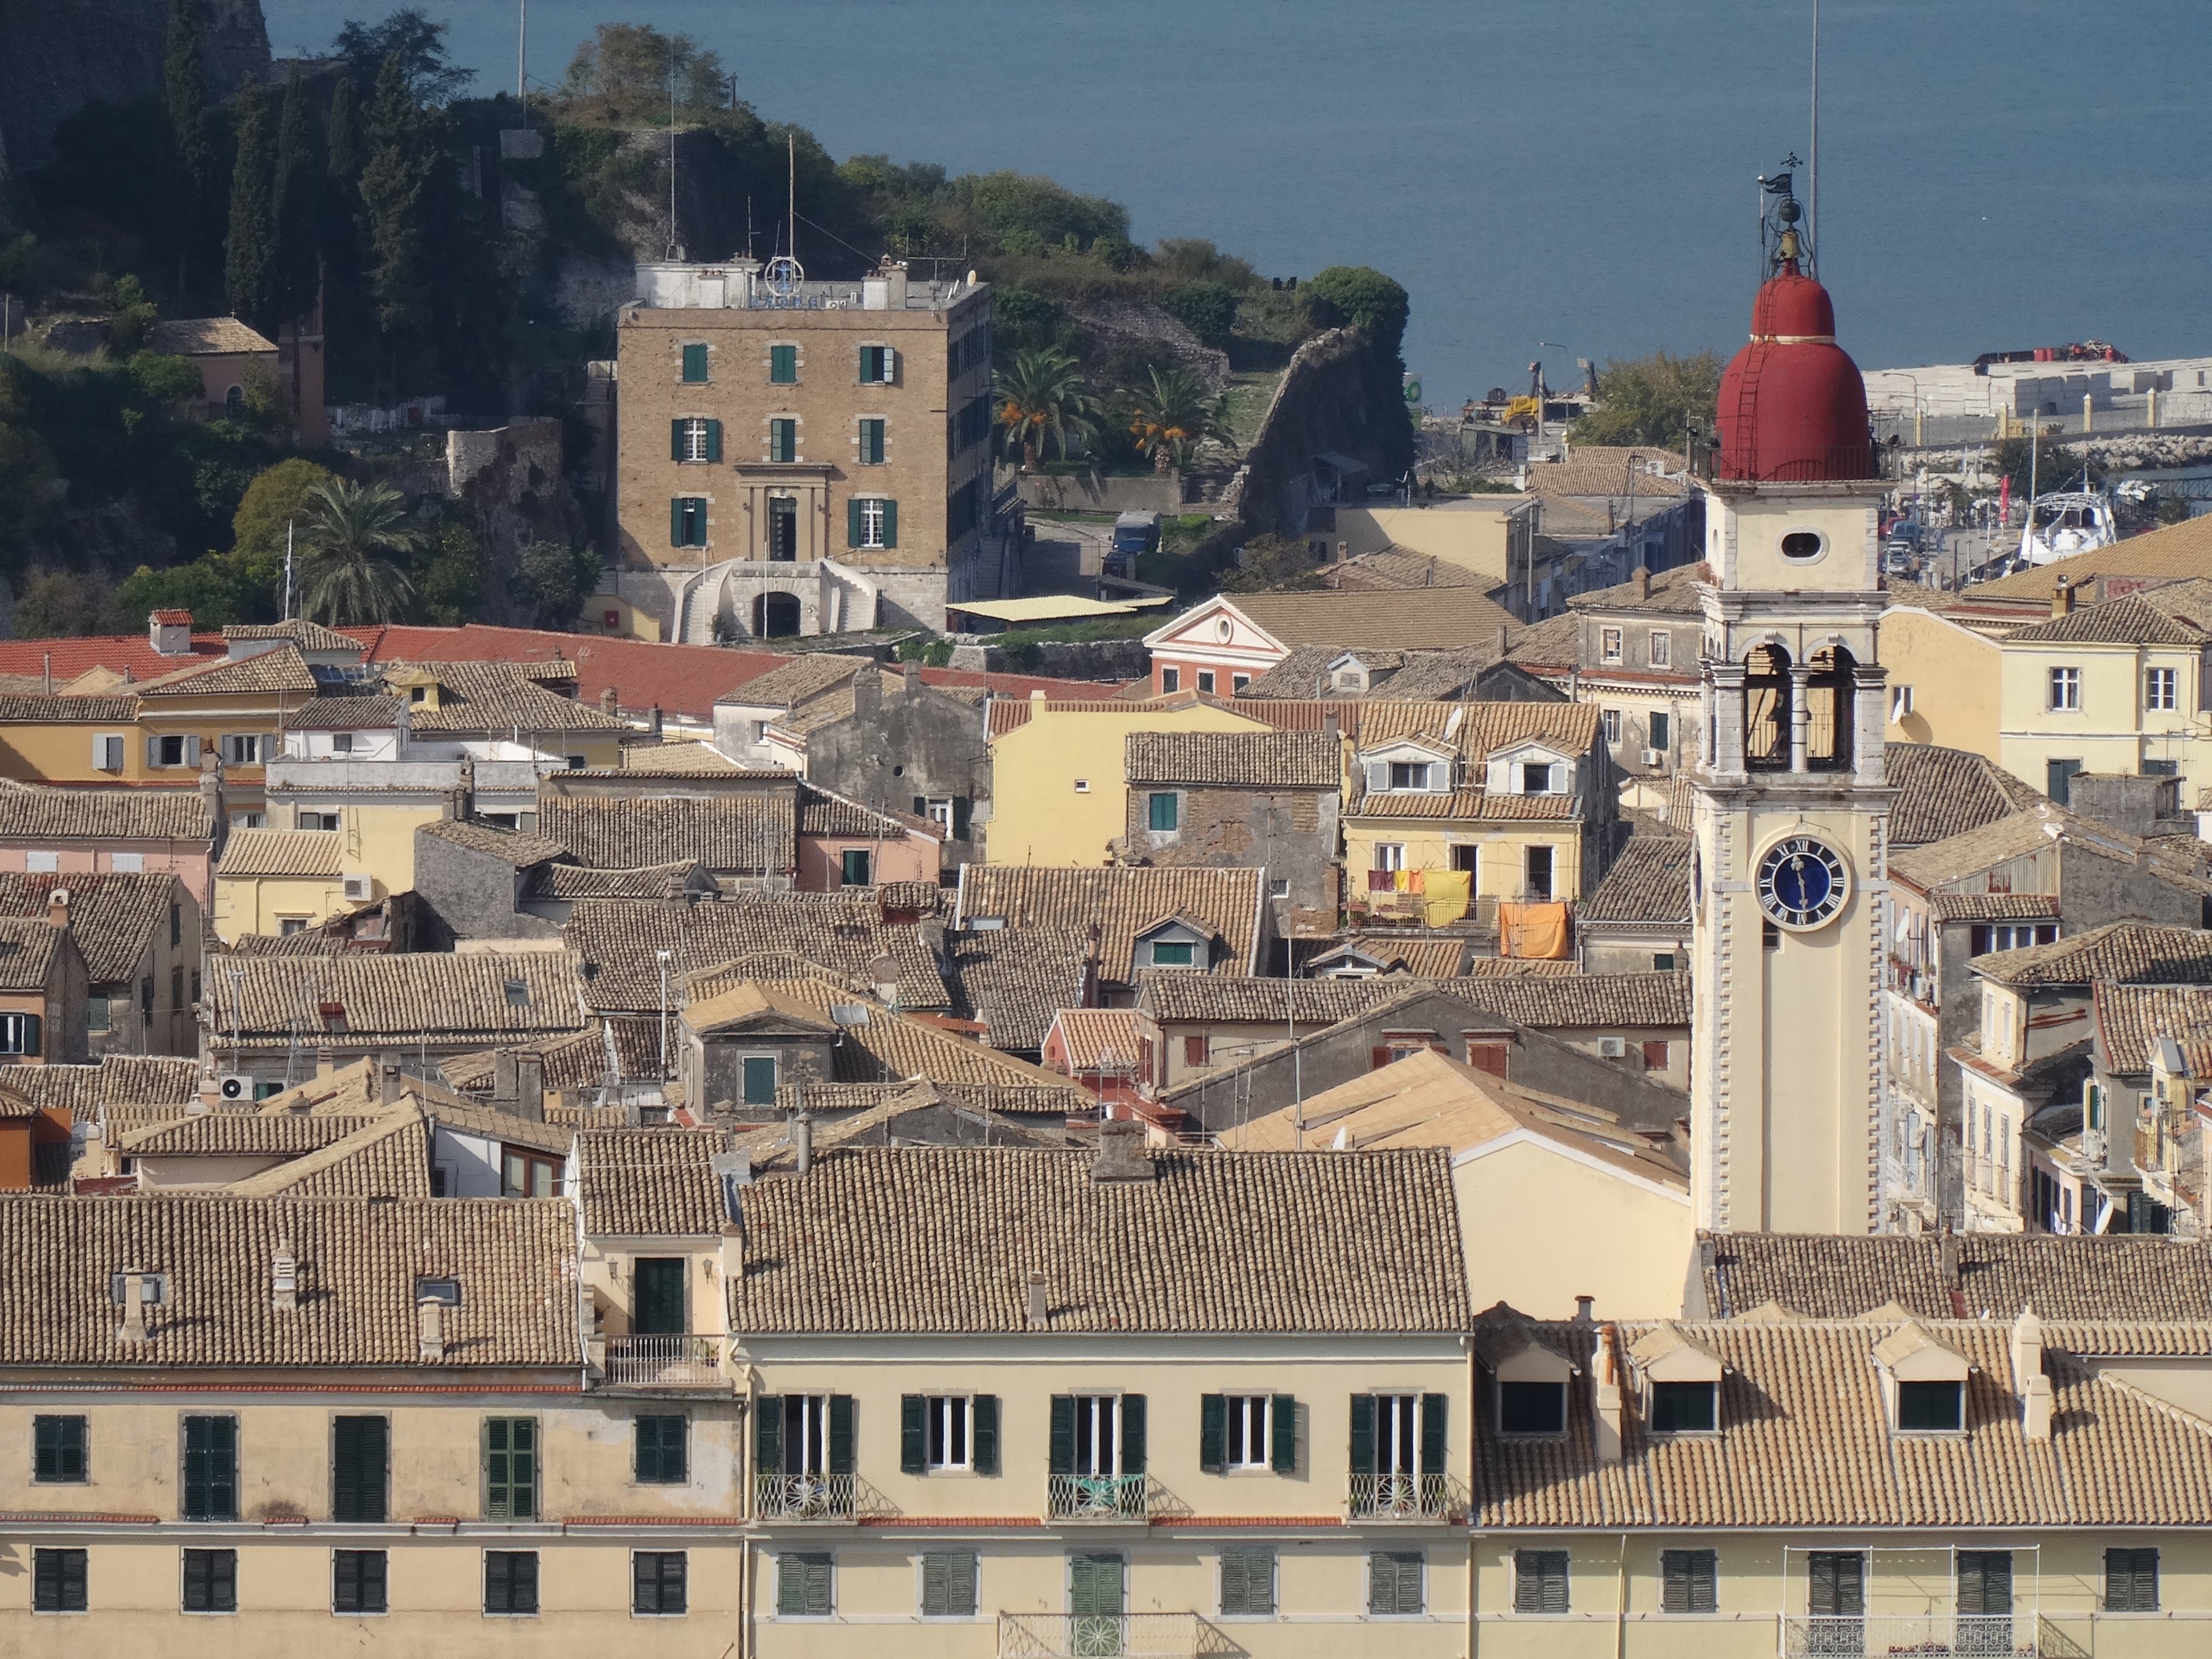
architecture, structure, town, roof, building, palace, city, cityscape, panorama, tourist, greek, tower, plaza, landmark, church, tourism, buildings, greece, town square, corfu, kerkyra, aerial photography, ancient history, human settlement, corfu town